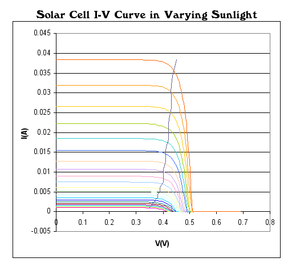
Un Maximum Power Point Tracking, régulateur MPP ou un tracker MPP est un principe permettant de suivre, comme son nom l'indique, le point de puissance maximale d'un générateur électrique non linéaire. Les systèmes MPPT sont généralement associés avec les générateurs photovoltaïques ou encore avec les générateurs éoliens.